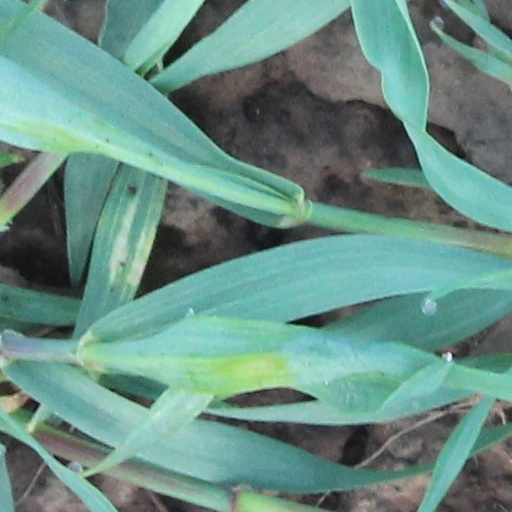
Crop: wheat